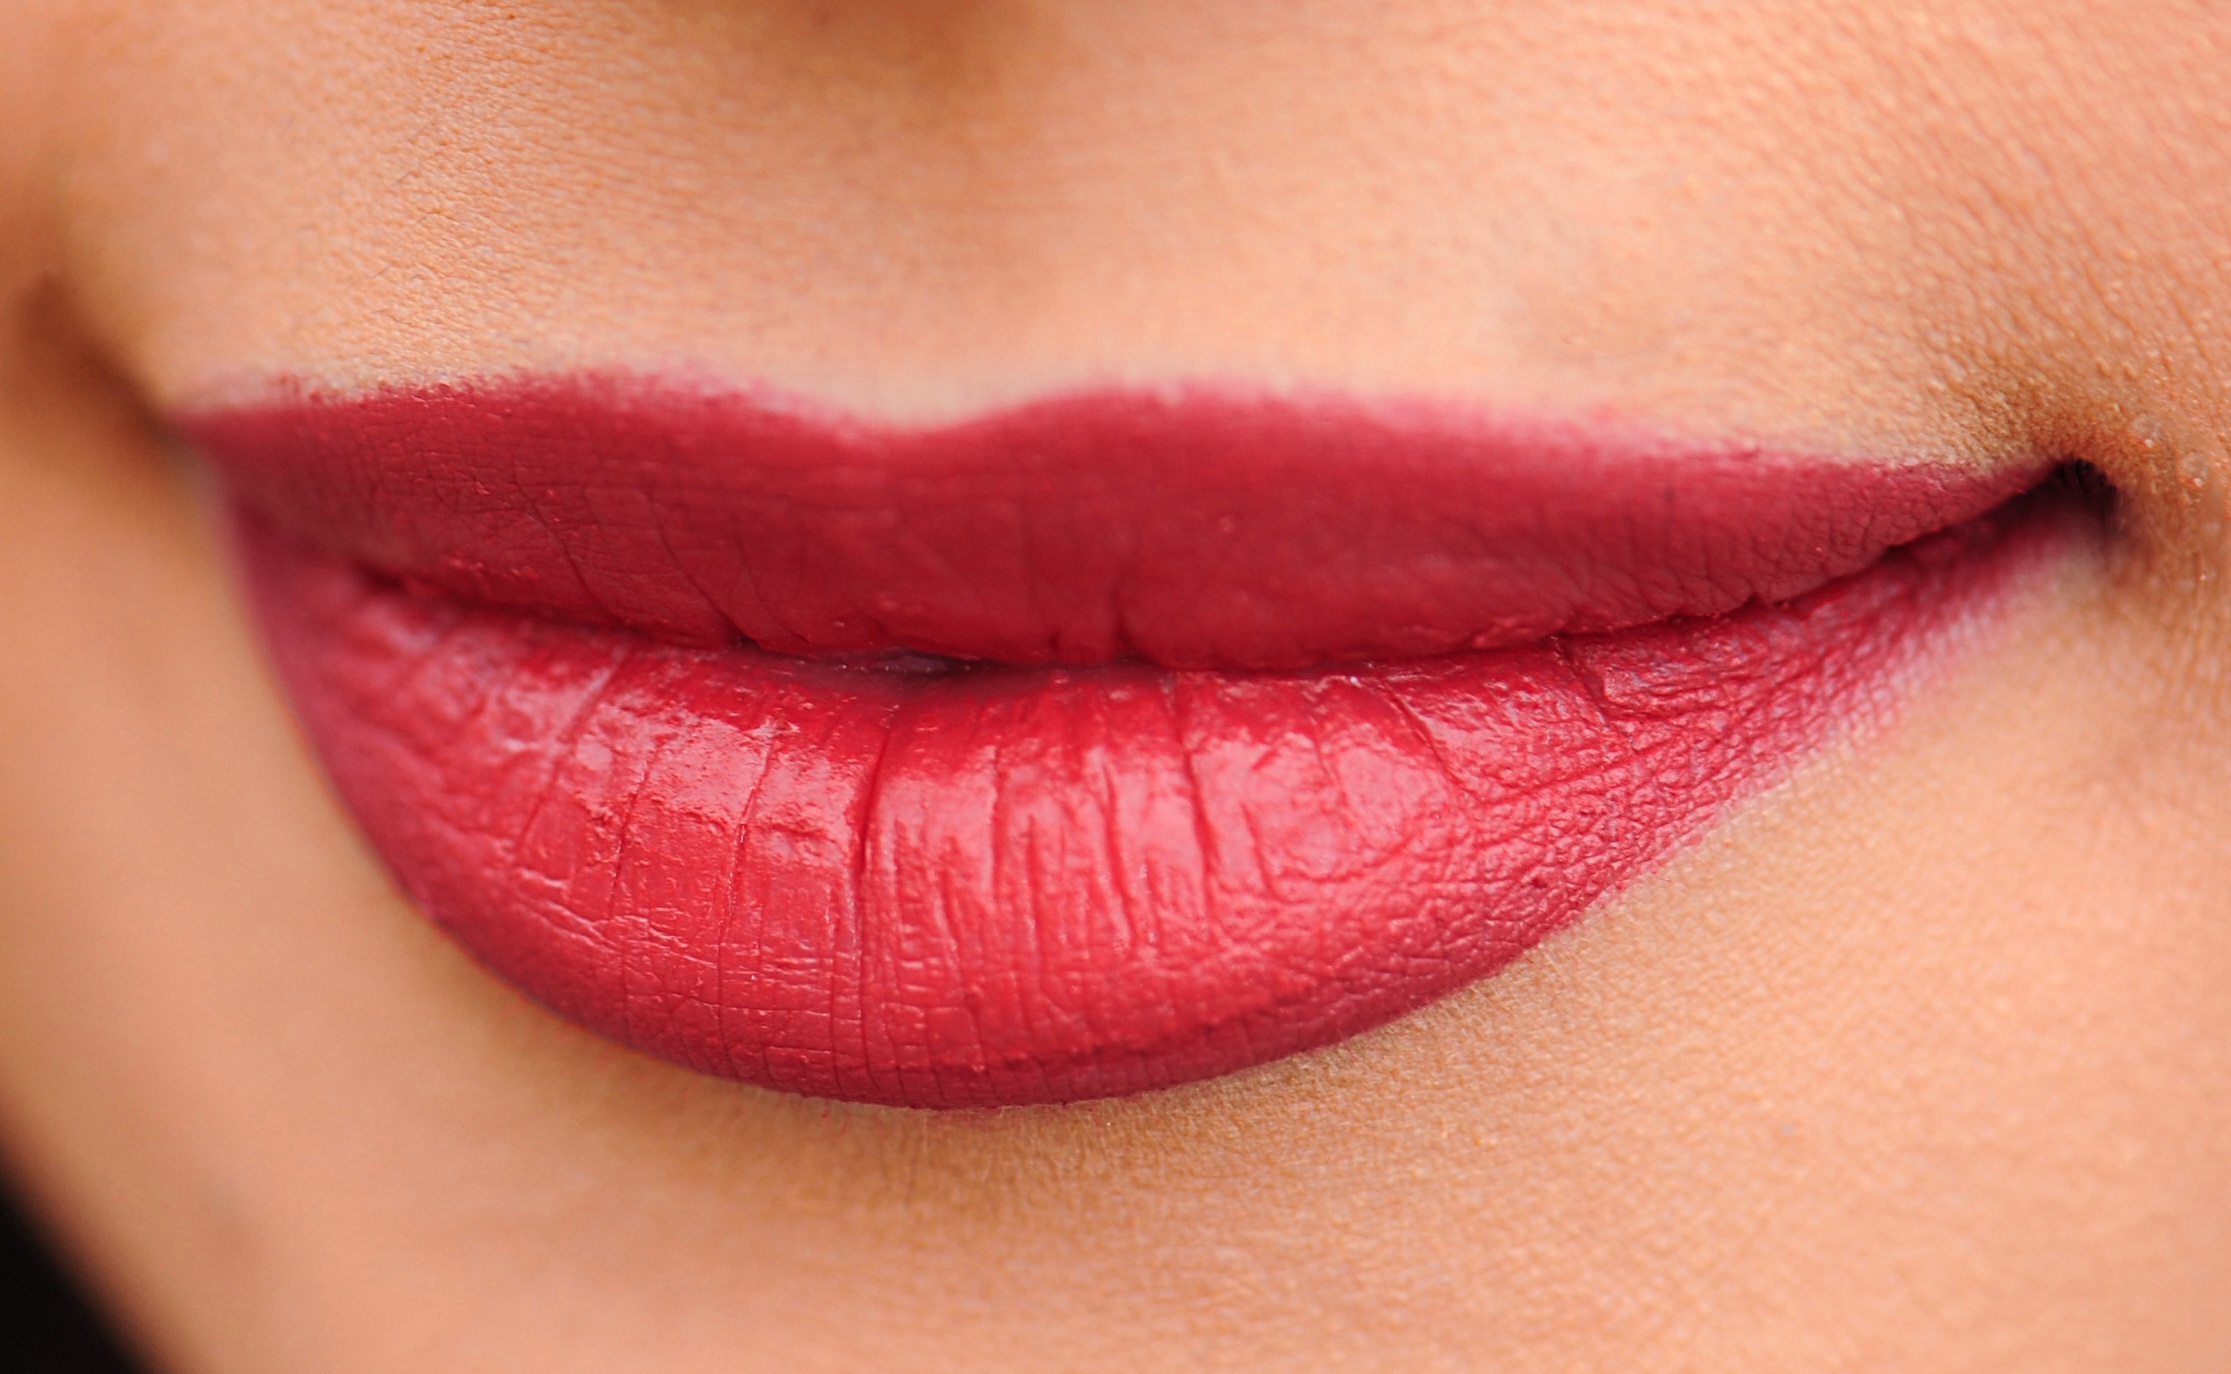
girl, woman, white, petal, female, portrait, model, red, fashion, pink, lip, makeup, mouth, make up, eyelash, close up, colour, face, eyes, cheek, eye, skin, lips, sexy, lipstick, cosmetics, glamour, red lips